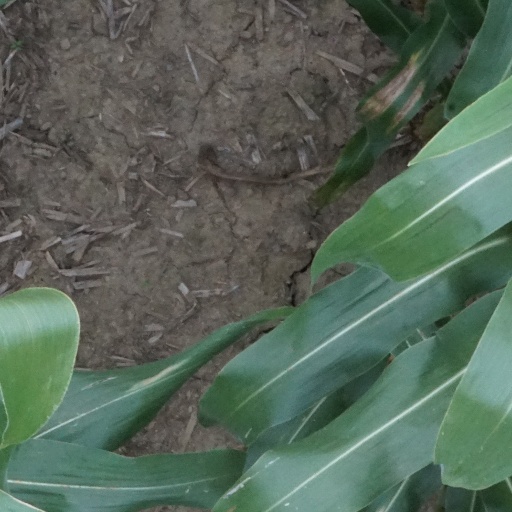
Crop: maize; corn